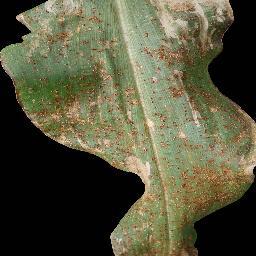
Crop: corn
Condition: (maize)_common_rust